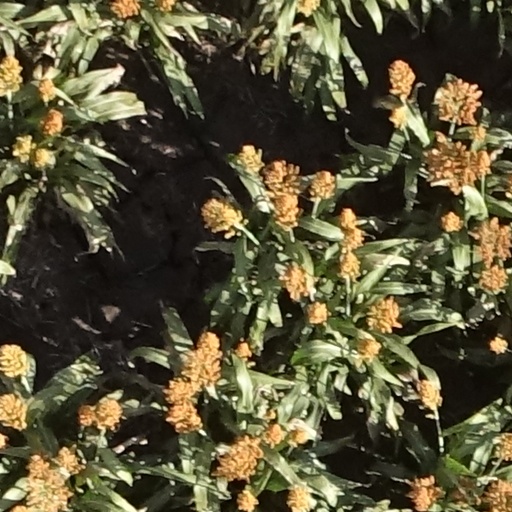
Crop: sorghum